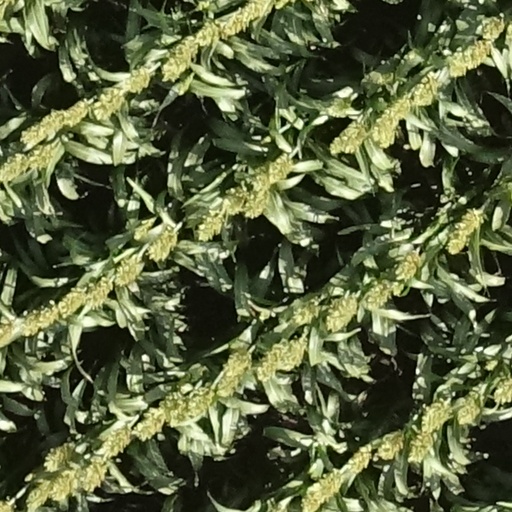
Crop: sorghum